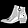
Label: Ankle boot